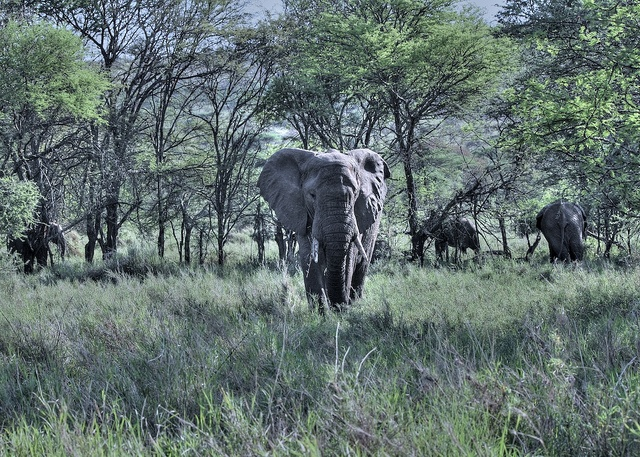
A large gray elephant standing in a lush green field.
A large elephants stands in the grass in front of several trees
some elephants are walking around some tall grass and trees
A group of elephants surrounded by some trees.
A male elephant and three other elephants roaming in the woods.